Argentina

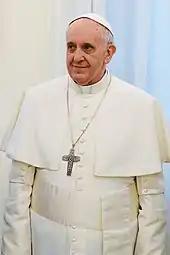

In 2020, more than 60% of Argentina's electricity came from non-renewable sources such as natural gas, oil and coal. 27% came from hydropower, 7.3% from wind and solar energy and 4.4% from nuclear energy. At the end of 2021 Argentina was the 21st country in the world in terms of installed hydroelectric power (11.3 GW), the 26th country in the world in terms of installed wind energy (3.2 GW) and the 43rd country in the world in terms of installed solar energy (1.0 GW).